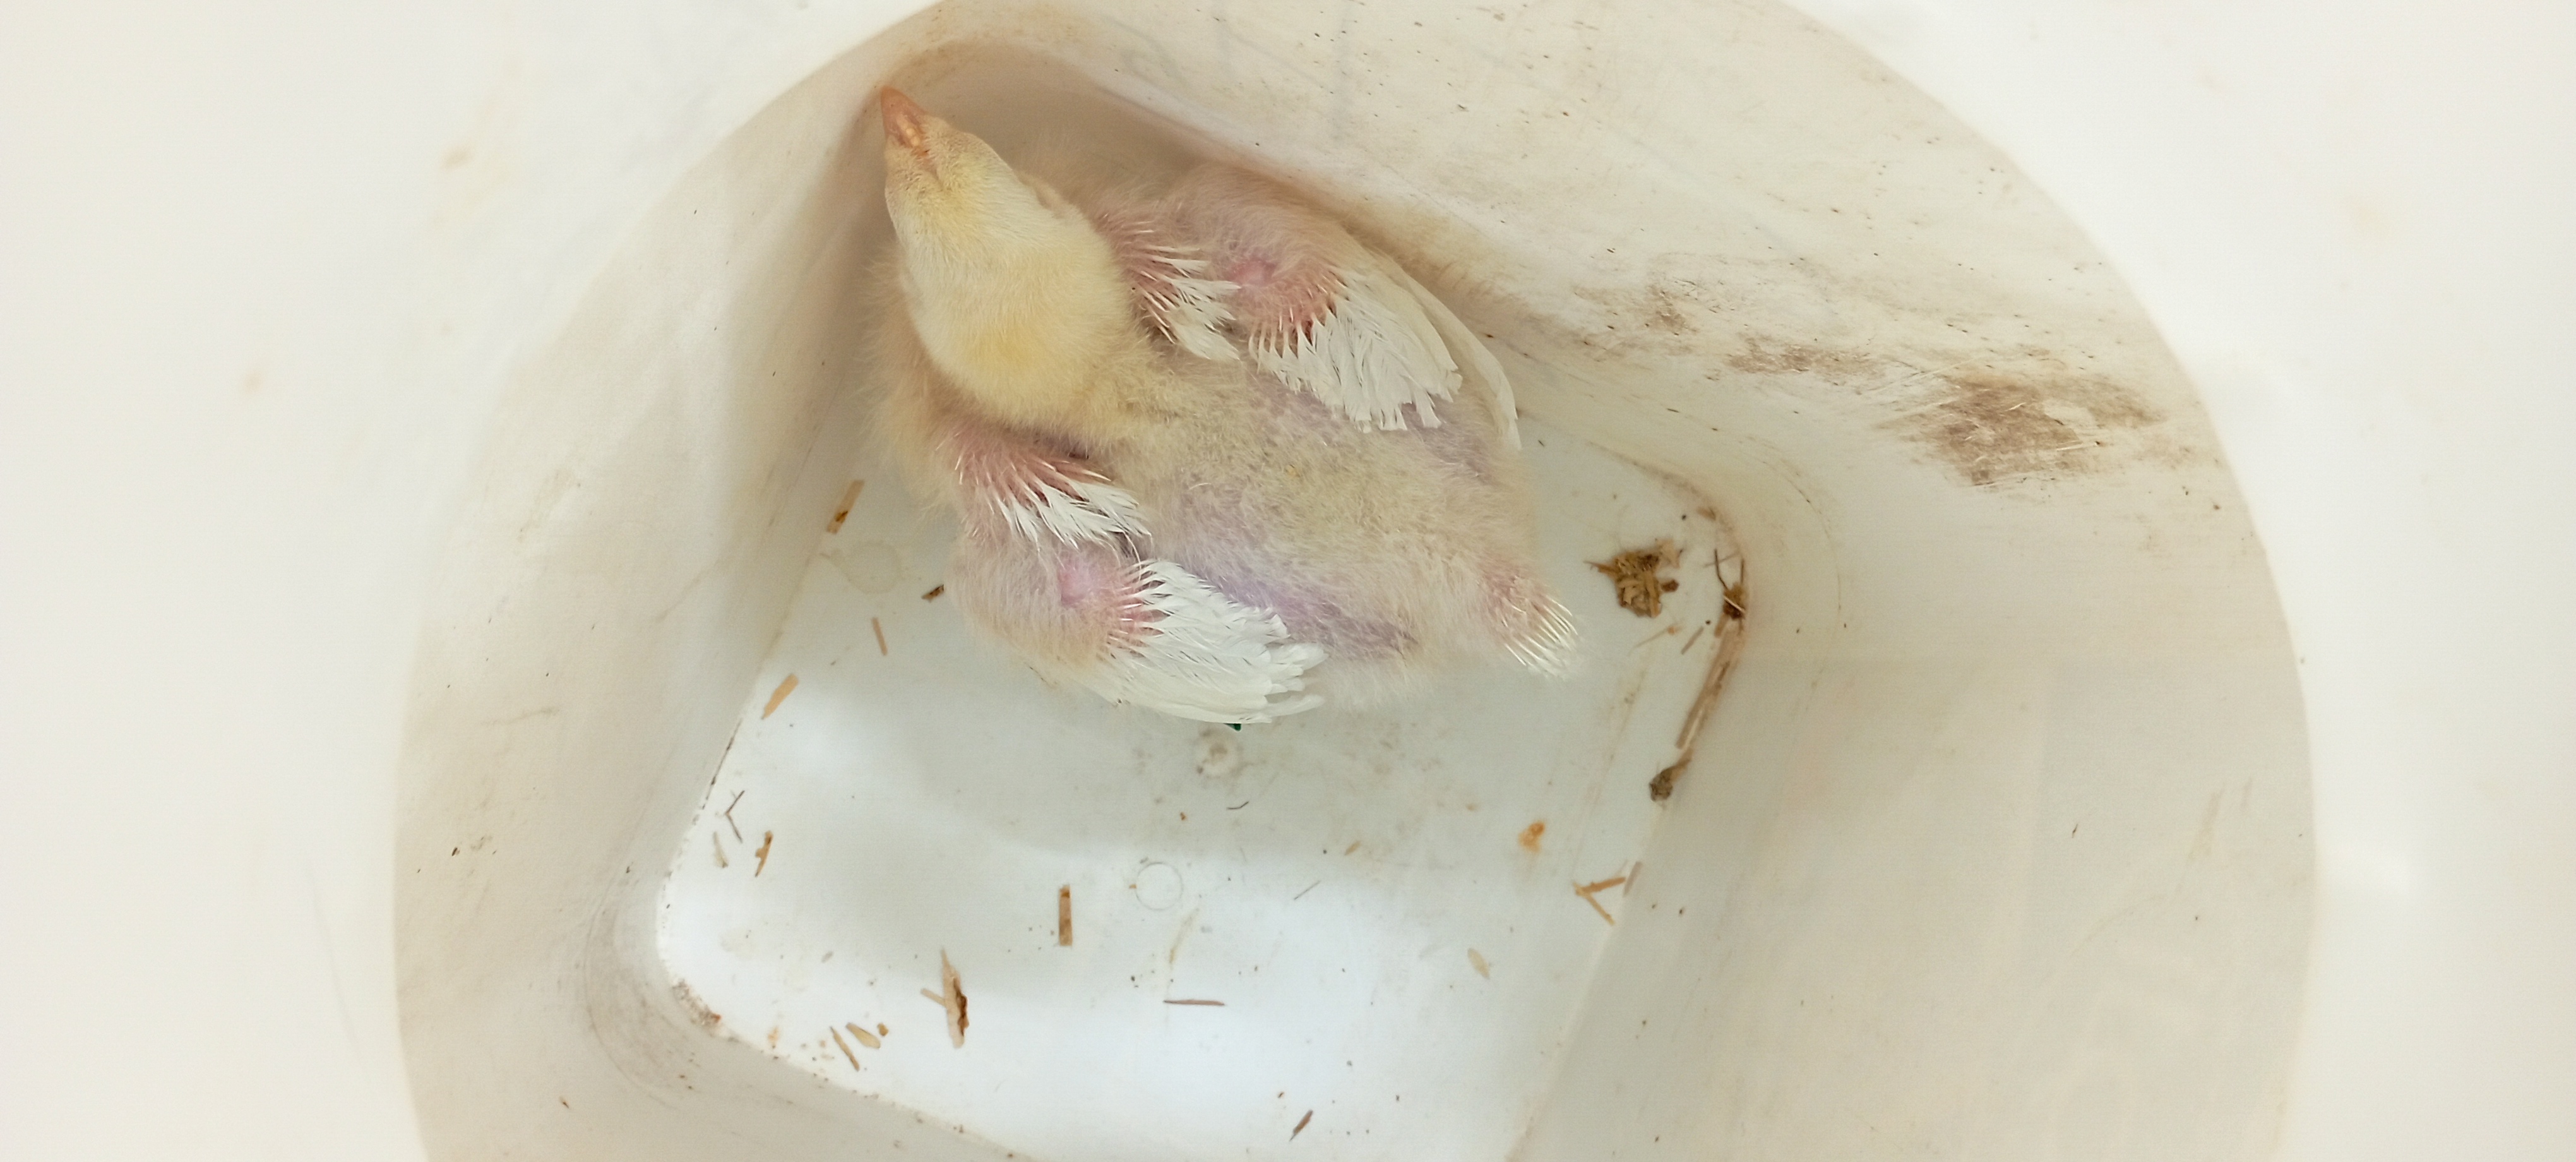
Weight: 592 g